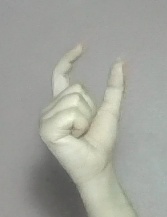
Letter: nun